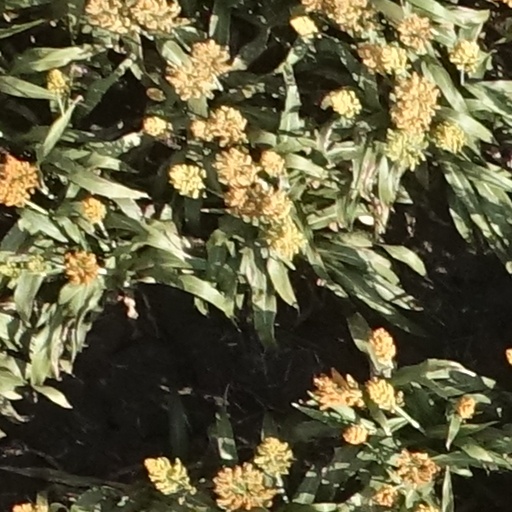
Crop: sorghum